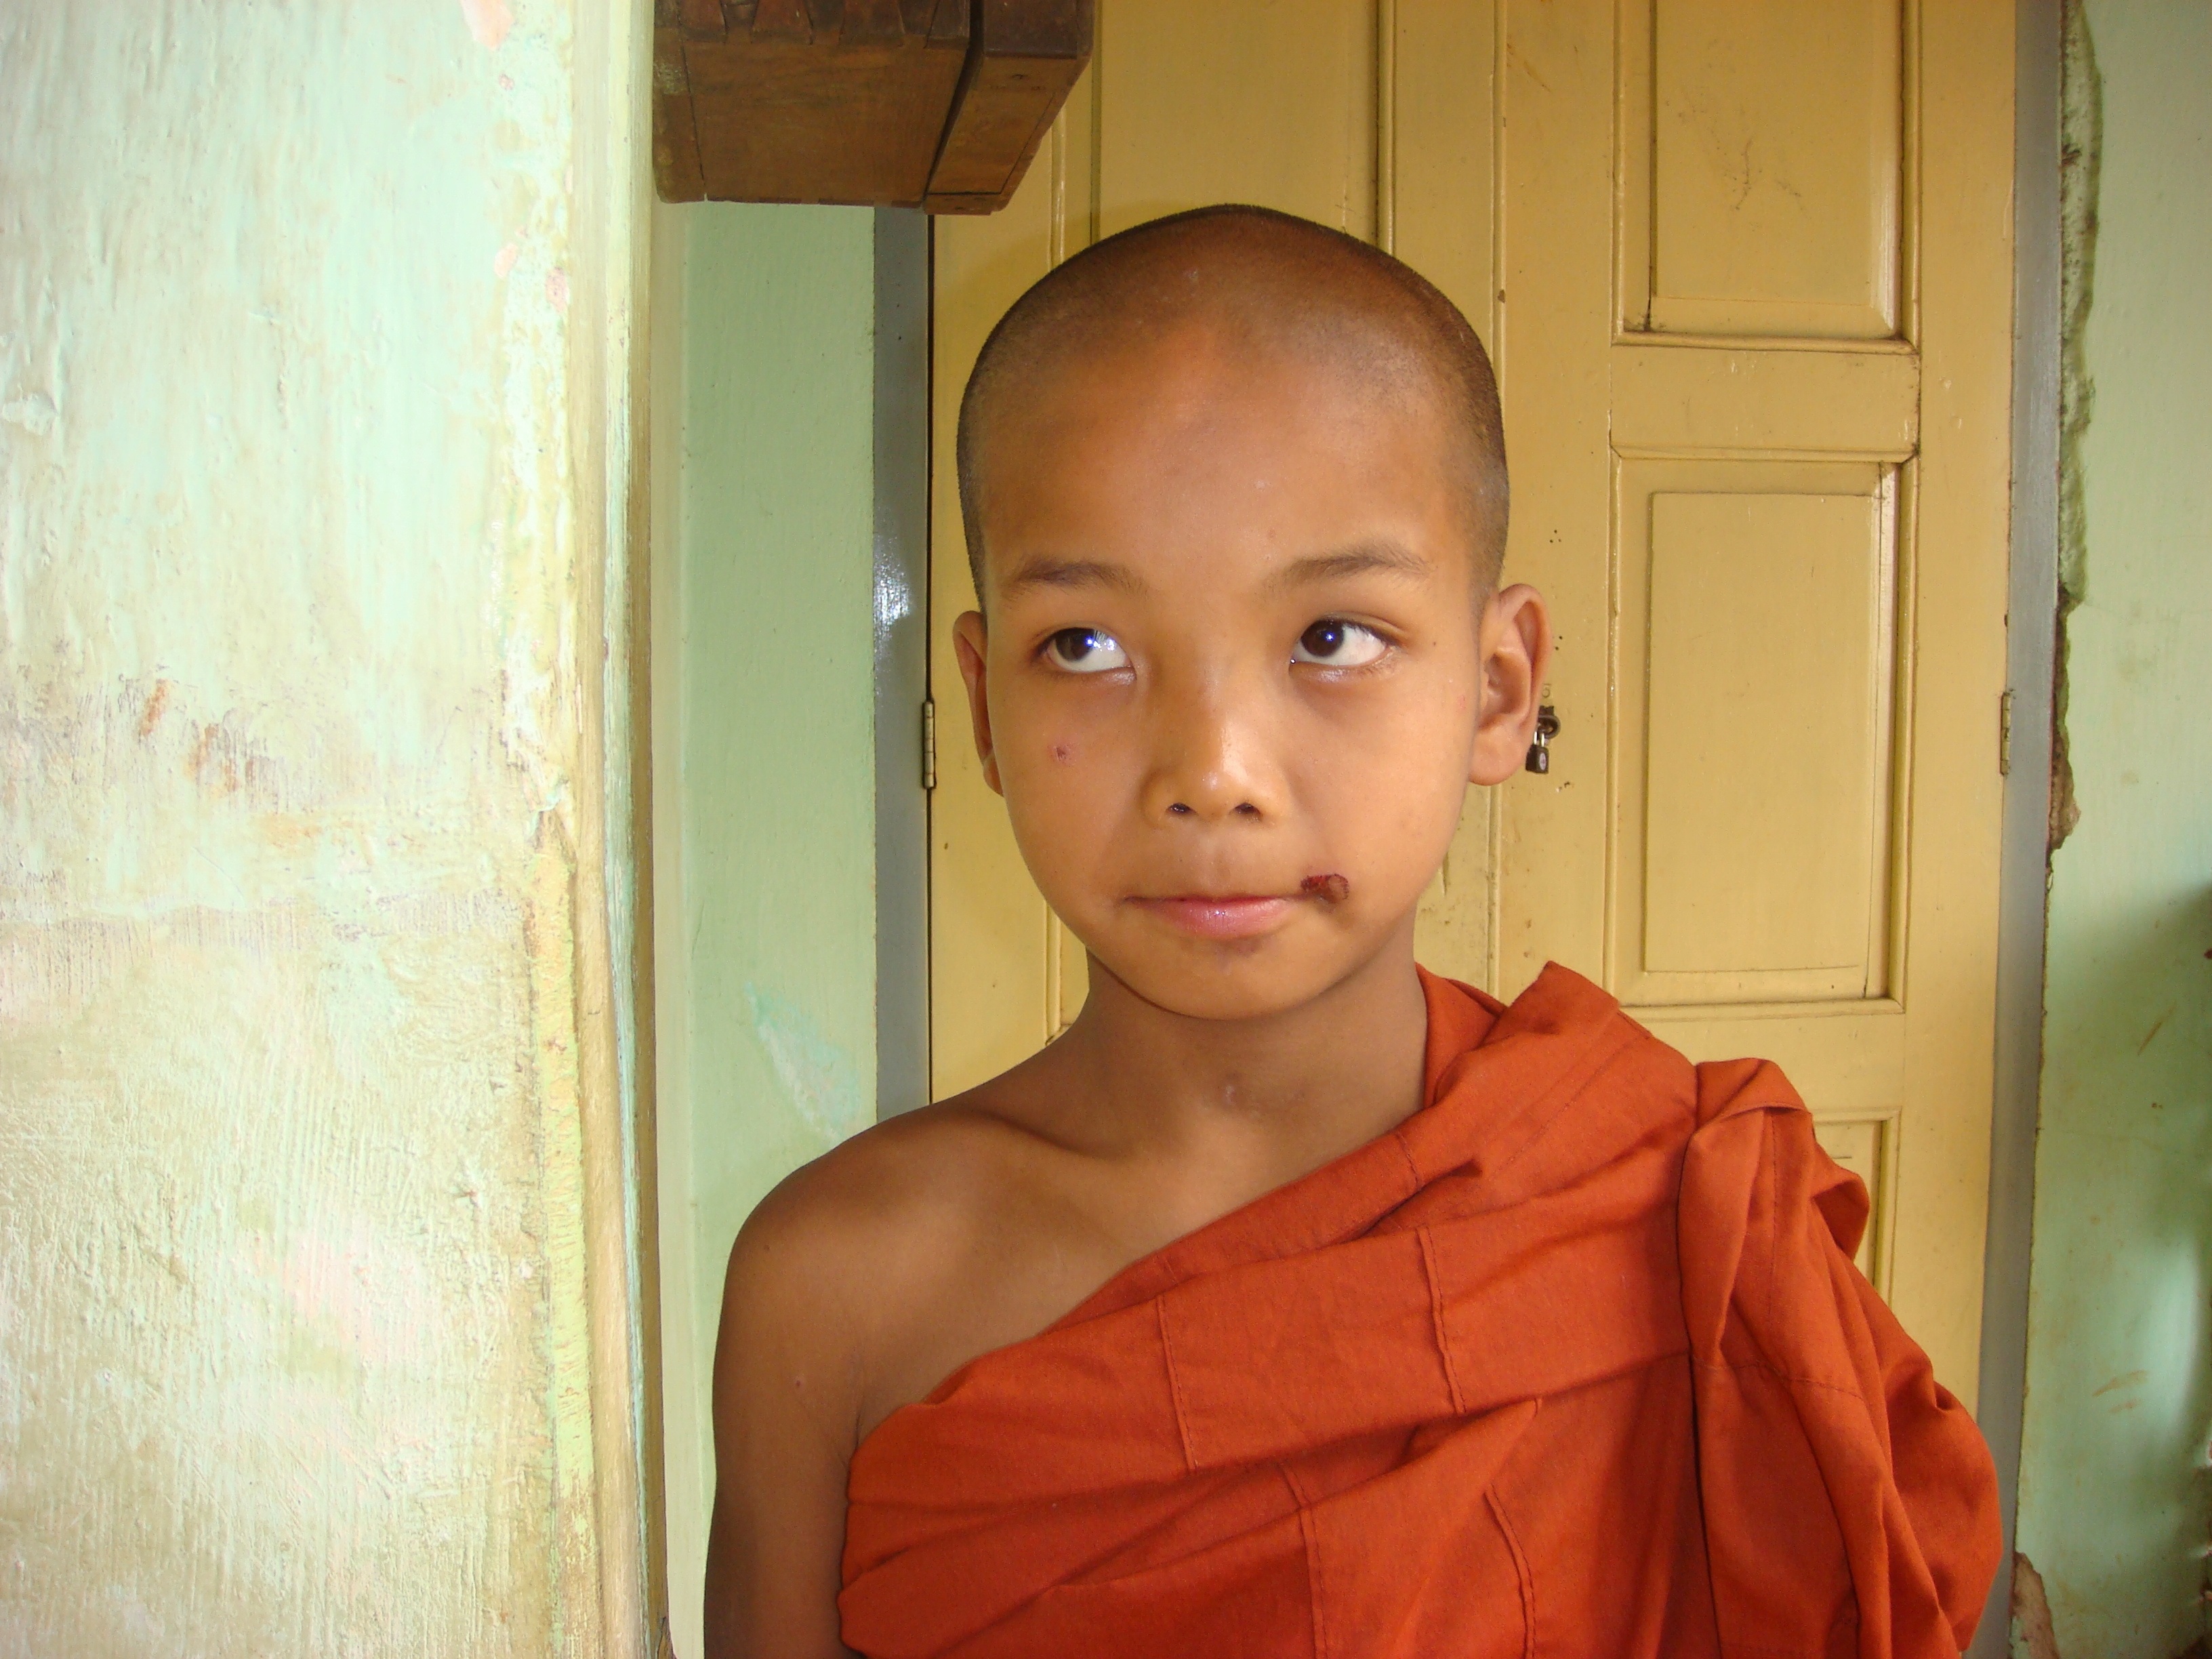
person, girl, woman, hair, boy, male, portrait, model, red, color, monk, buddhism, religion, child, hairstyle, smile, face, dress, faith, eye, monastery, head, skin, beauty, blond, myanmar, burma, faithful